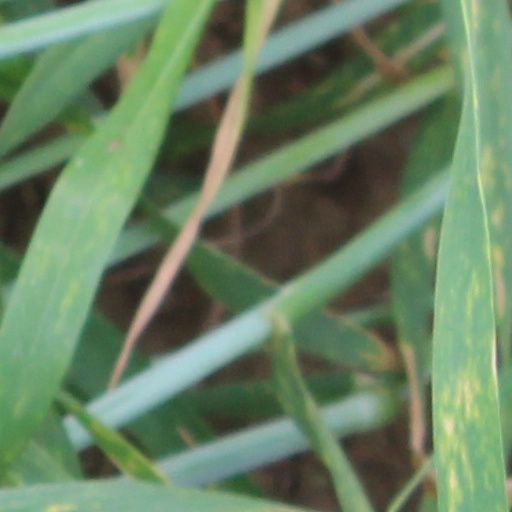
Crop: wheat